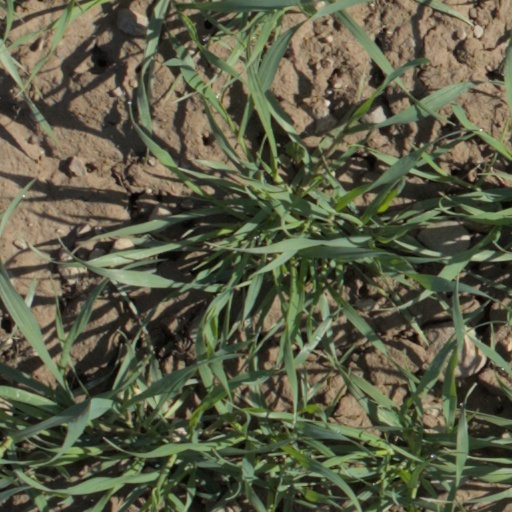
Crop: wheat